Westman Islands Golf Club

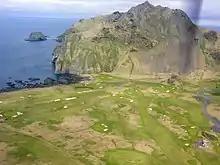
Westman Island Golf Club

The Westman Island Golf Club is a golf club located on the Westman Islands (Vestmannaeyjar in Icelandic), on the island of Heimaey off the southern coast of Iceland. The club was established in 1938 as a nine-hole course and is the third oldest golf club in Iceland. The course was expanded to 18 holes in the early 1990s by Hannes Thorsteinsson. It is the southernmost golf course in Iceland and is located in between an extinct volcano and the Atlantic Ocean.